Maheswar Mohanty

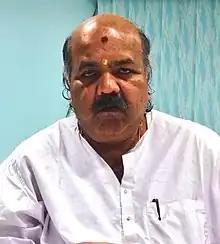
Mohanty in 2013

Maheswar Mohanty (26 February 1956 – 7 November 2023) was an Indian politician from Odisha. He worked as the speaker of Odisha Vidhan Sabha from 2004 to 2008.